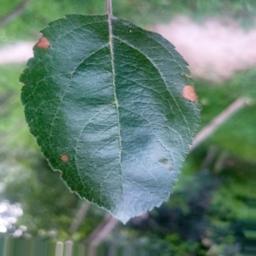
Label: Alternaria